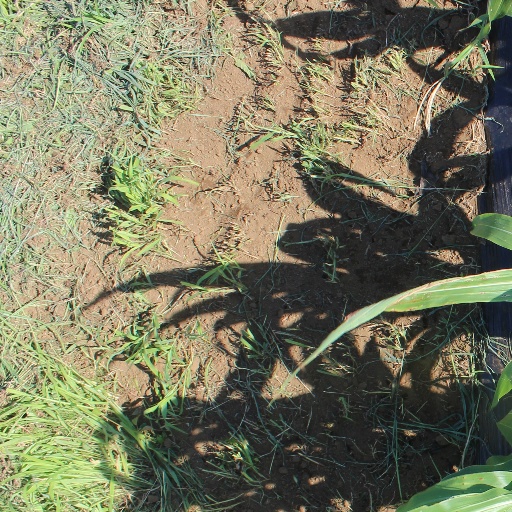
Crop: sorghum